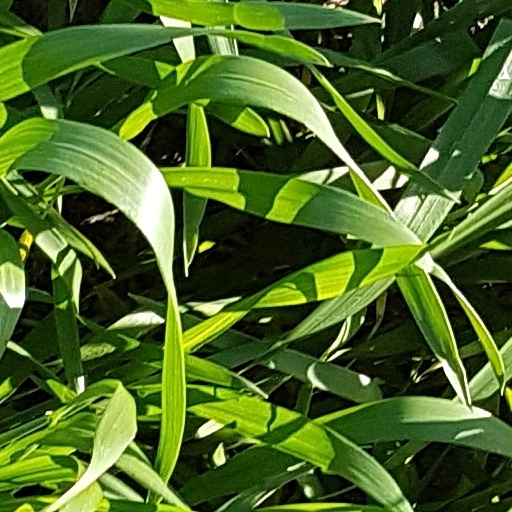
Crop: wheat